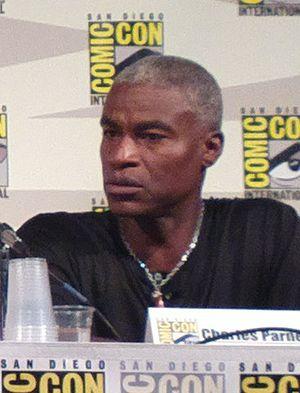
Charles Parnell Comic Con 2014
Charles Parnell est un acteur américain.
The Last Ship ou Le Dernier navire au Québec est une série télévisée américaine de science-fiction post-apocalyptique en 56 épisodes de 45 minutes créée par Hank Steinberg et Steven Kane, diffusée simultanément entre le 22 juin 2014 et le 11 novembre 2018 sur TNT aux États-Unis et sur Space au Canada.